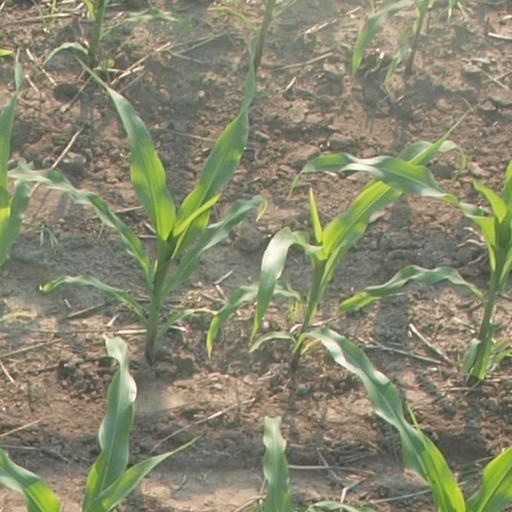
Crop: maize; corn